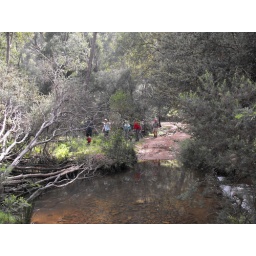
From the underground house the creek is crossed by a bridge built from saplings. Photo by Hans Kaspers